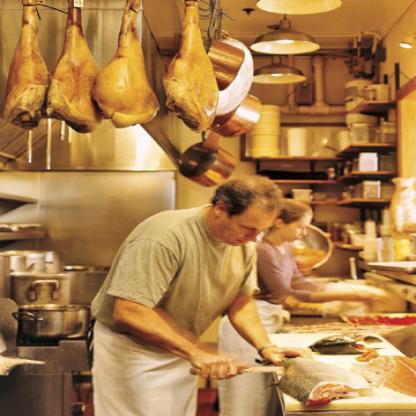
Scene: Indoor